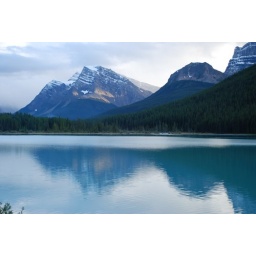
Some lake somewhere in front of some mountains somewhere in between Jasper and Banff.